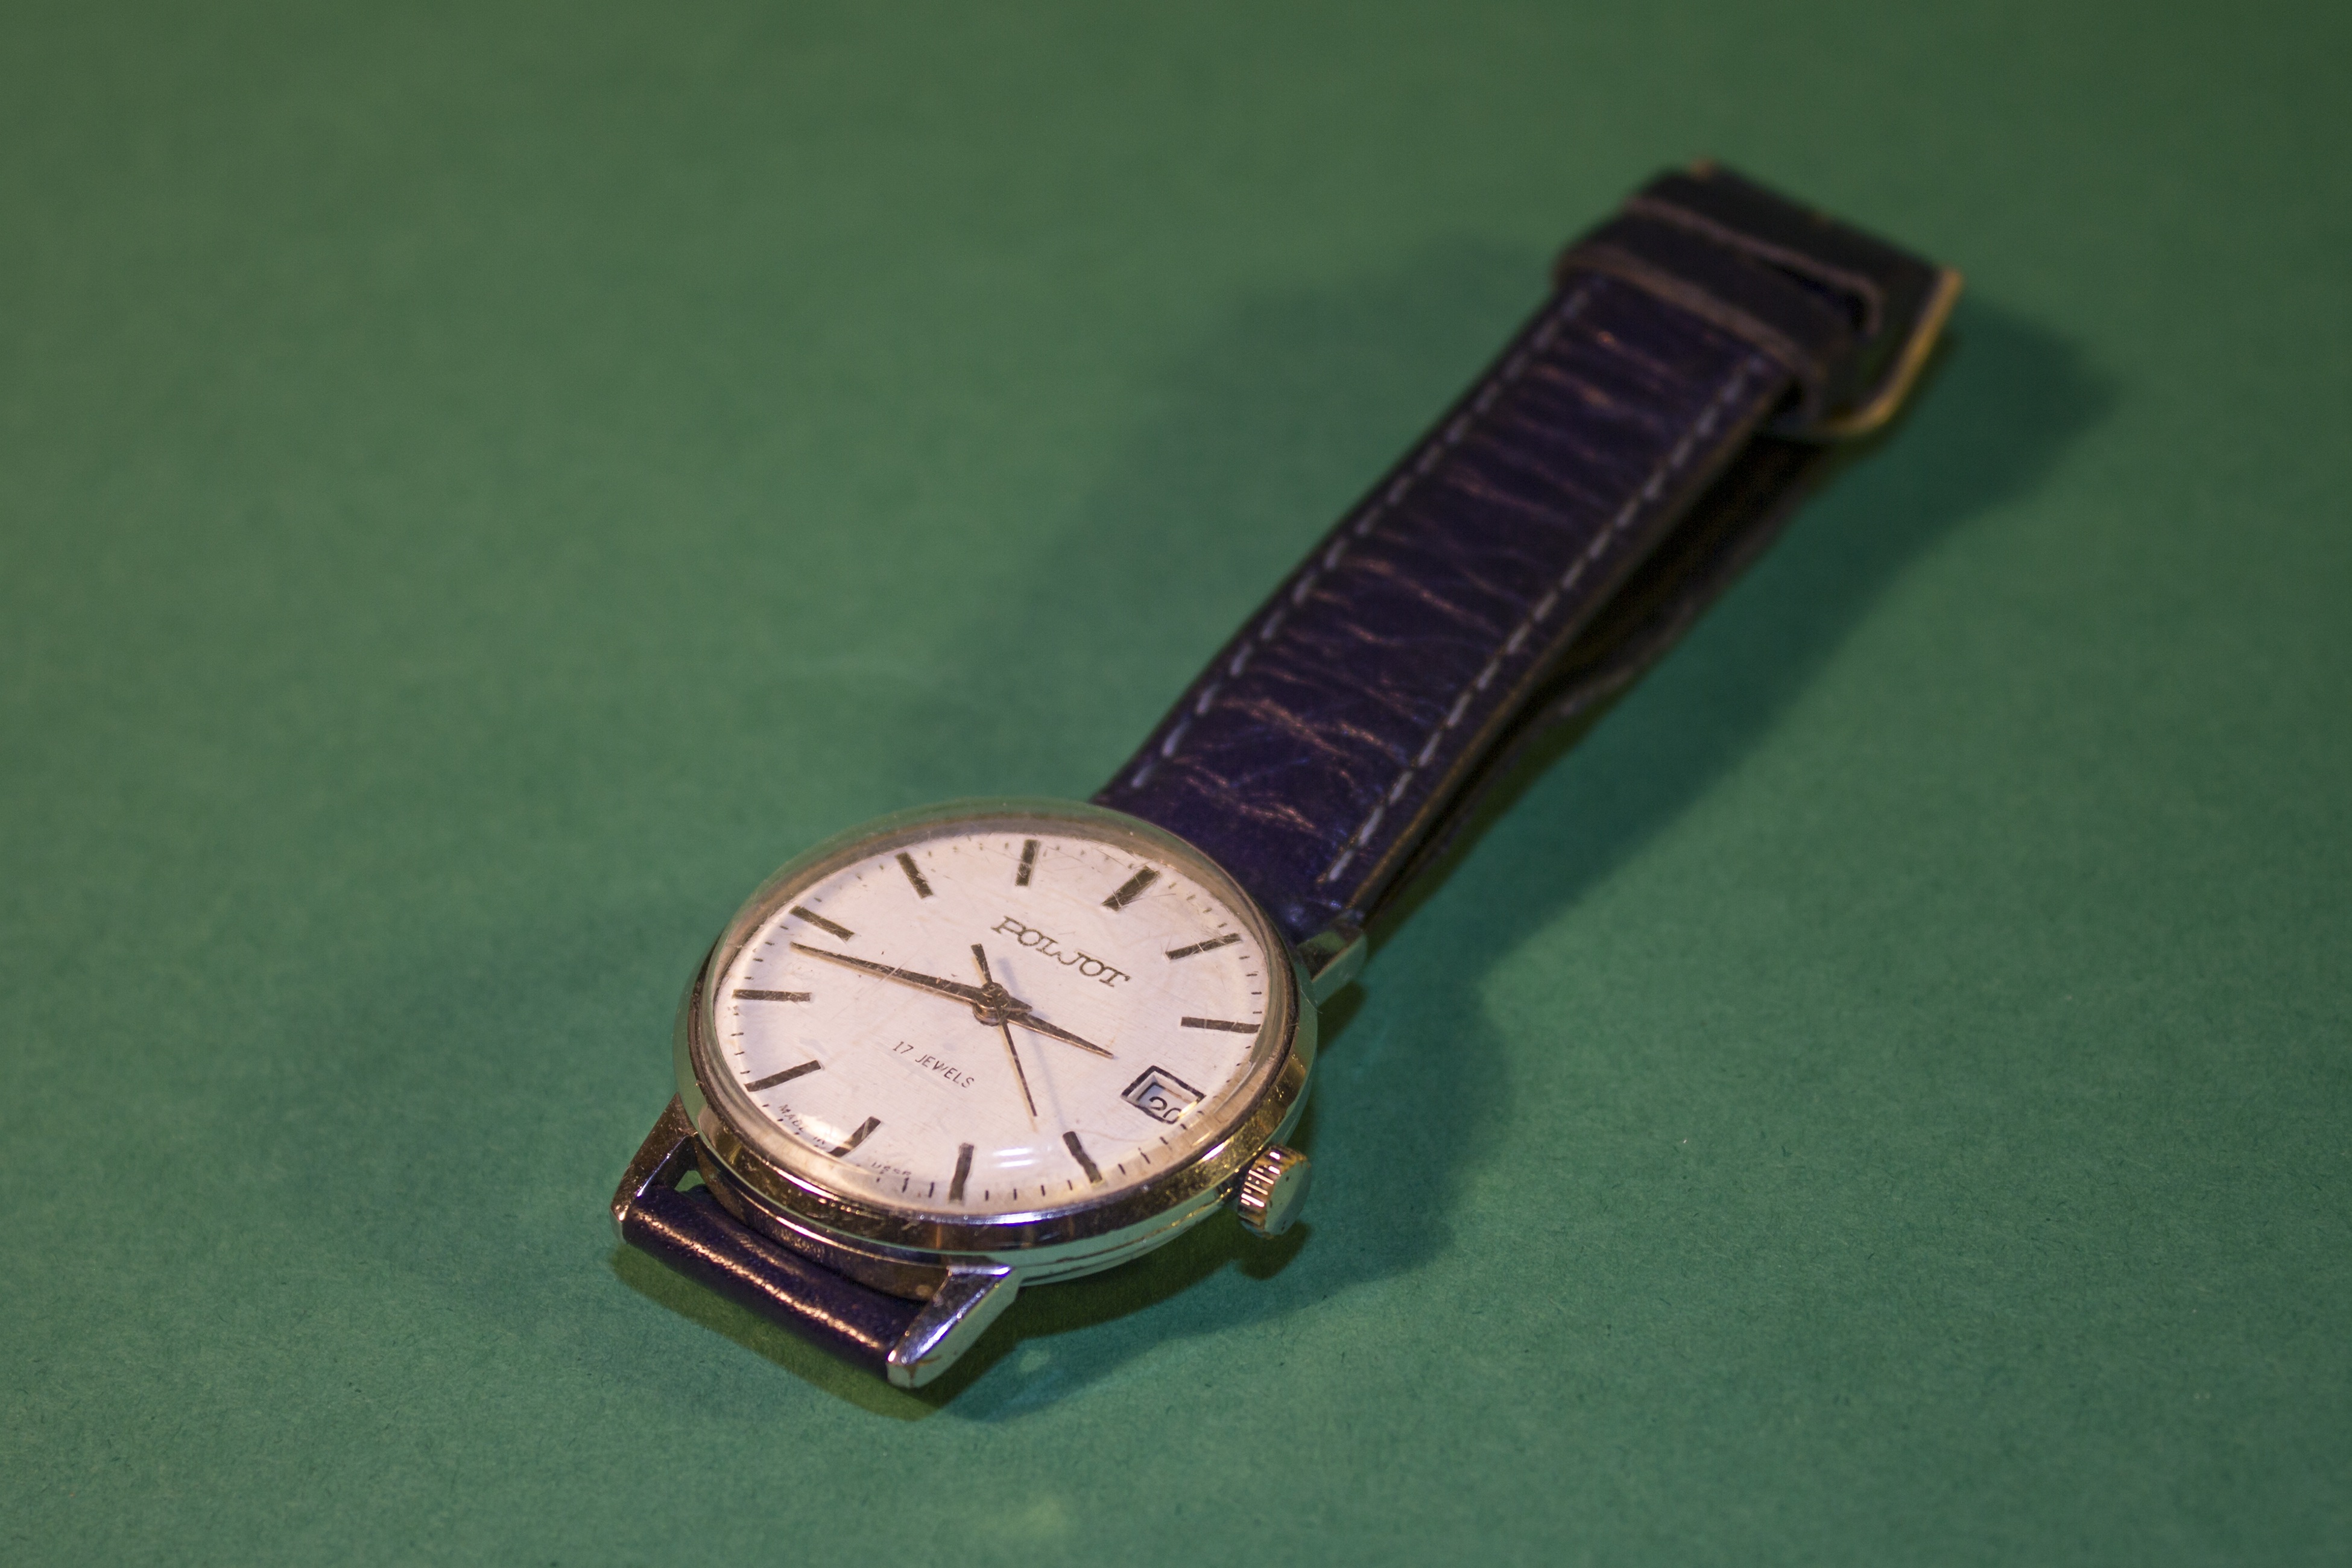
watch, hand, time, analog, strap